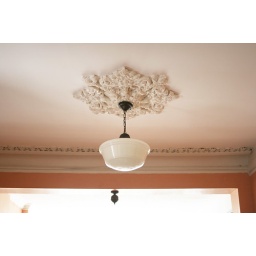
living in a fancy house in brooklyn would rock